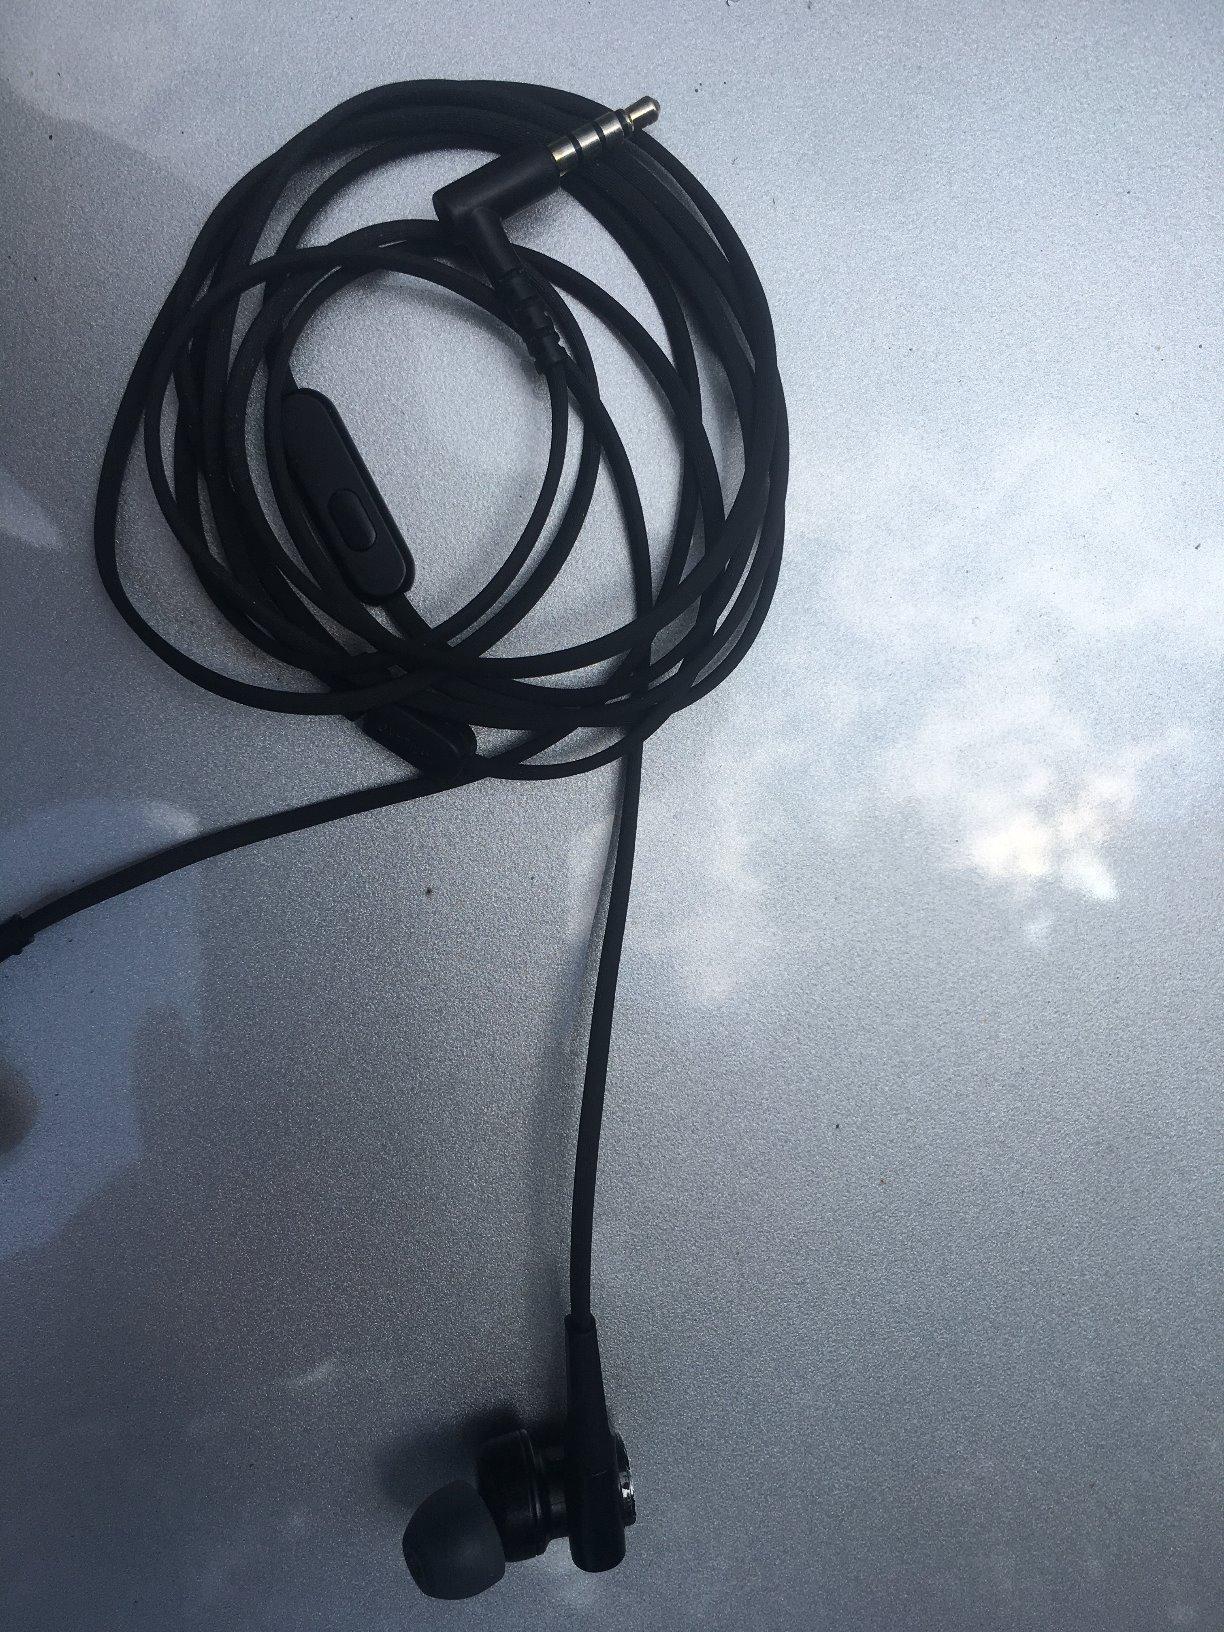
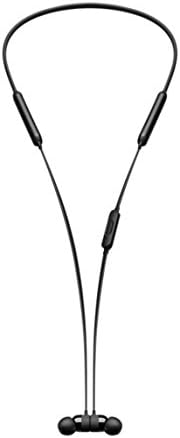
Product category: headphones
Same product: no